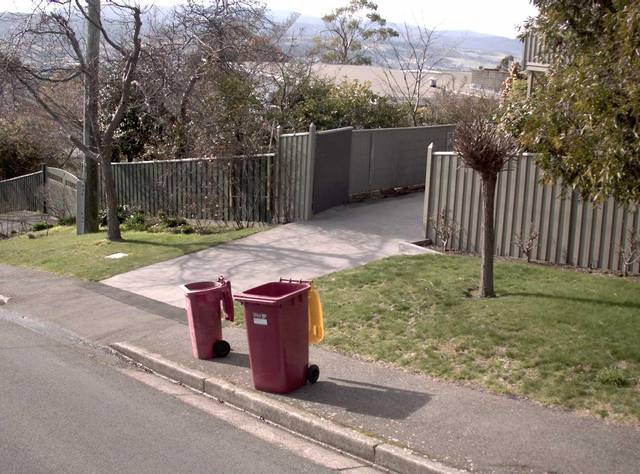
Region: Australia
Coordinates: -41.453, 147.126